Prè

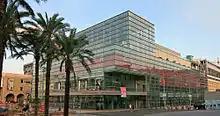
Galata Museo del Mare

St. Faith Gate, known as Vacca's Gate, was part of the "Barbarossa" city walls and was built in the 12th century. In 17th century it was incorporated in two noble palaces. The gate, west entrance to the city, like the best known and coeval "Porta Soprana", consists of two semicircular crenellated towers on either sides of a lancet arch.